Udumbara (Buddhism)

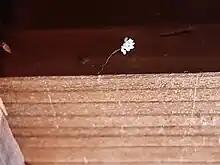
Alleged udumbara flower in Lyon, France

In some Buddhist texts, the flowers of the uḍumbara are enclosed within its fruit, as in all figs (see fig pollination and fig fruit). Because the flower is hidden inside the fruit, a legend developed to explain the absence (and supposed rarity) of the visual flower: in Buddhism, the flower was said to bloom only once every 3000 years and thus came to symbolize events of rare occurrence, such as the advent of a wheel-turning king or a Buddha. In early medieval Japan and possibly elsewhere this flower is believed to be capable of saving the lives of those dying from disease. It is mentioned in the Heian Japanese classic Utsubo Monogatari.